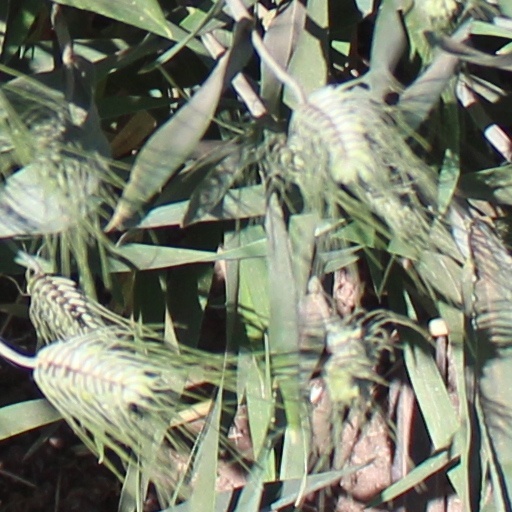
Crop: wheat